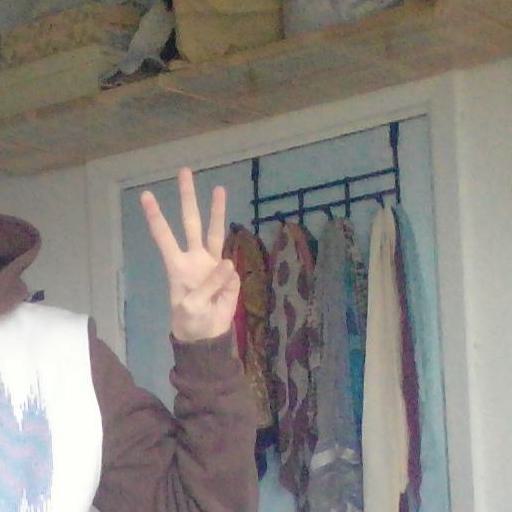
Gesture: three